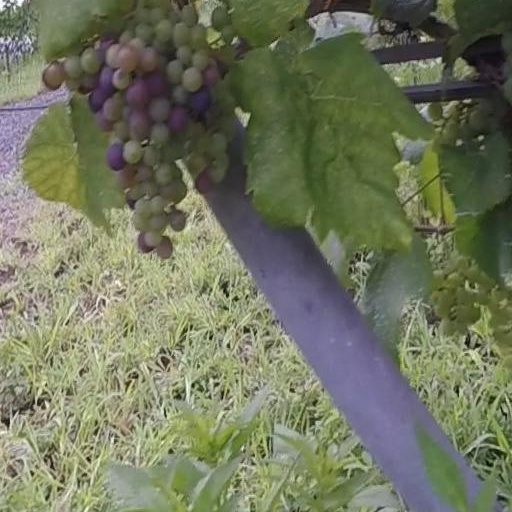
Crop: grape